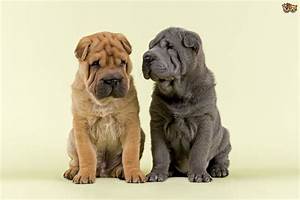
Label: cane